Population model (evolutionary algorithm)

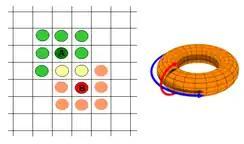
Torus structure (right) with two exemplary two-dimensional neighbourhood figures (left). The block-shaped demes of individuals A and B have the two common neighbours shown in yellow.

The neighbourhood model, also called "diffusion model" or "fine grained model", defines a topological neighbouhood relation between the individuals of a population that is independent of their phenotypic properties. The fundamental idea of this model is to provide the EA population with a special structure defined as a connected graph, in which each vertex is an individual that communicates with its nearest neighbours. Particularly, individuals are conceptually set in a toroidal mesh, and are only allowed to recombine with close individuals. This leads to a kind of locality known as "isolation by distance". The set of potential mates of an individual is called its neighbourhood or "deme". The adjacent figure illustrates that by showing two slightly overlapping neighbourhoods of two individuals marked yellow, through which genetic information can spread between the two demes. It is known that in this kind of algorithm, similar individuals tend to cluster and create "niches" that are independent of the deme boundaries and, in particular, can be larger than a deme. There is no clear borderline between adjacent groups, and close niches could be easily colonized by competitive ones and maybe merge solution contents during this process. Simultaneously, farther niches can be affected more slowly. EAs with this type of population are also well known as "cellular EAs" (cEA) or "cellular genetic algorithms" (cGA).